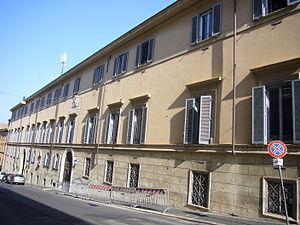
Palazzo della Dataria Apostolica traduction littérale française « Le Palais de la Daterie apostolique » plus simplement connu sous le nom Palazzo della Dataria, est un palais situé dans la Via della Dataria dans le rione Trevi à Rome, appuyé contre le Palazzo della Panetteria face au Palazzo San Felice.